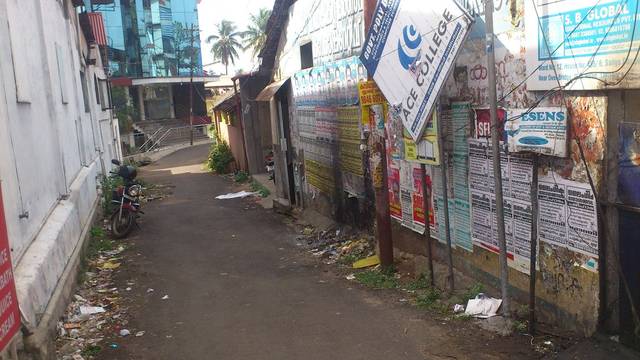
Region: India
Coordinates: 10.523, 76.208